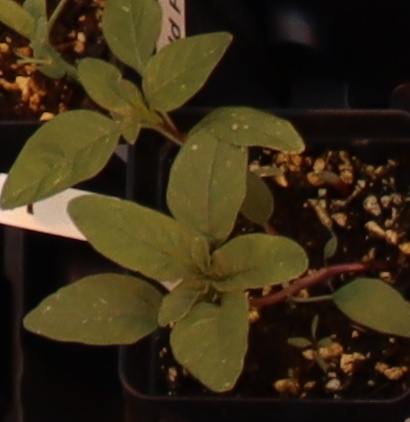
Label: Waterhemp